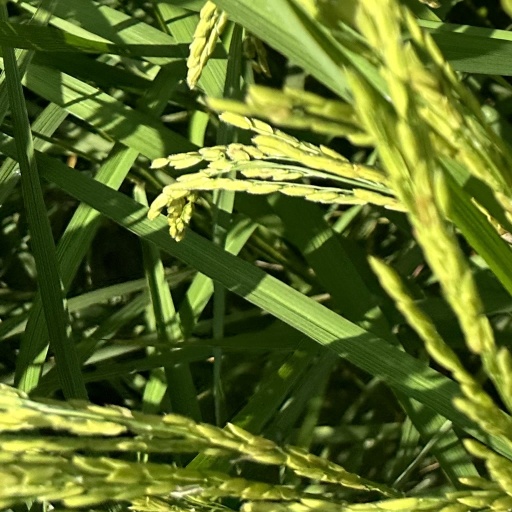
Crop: rice